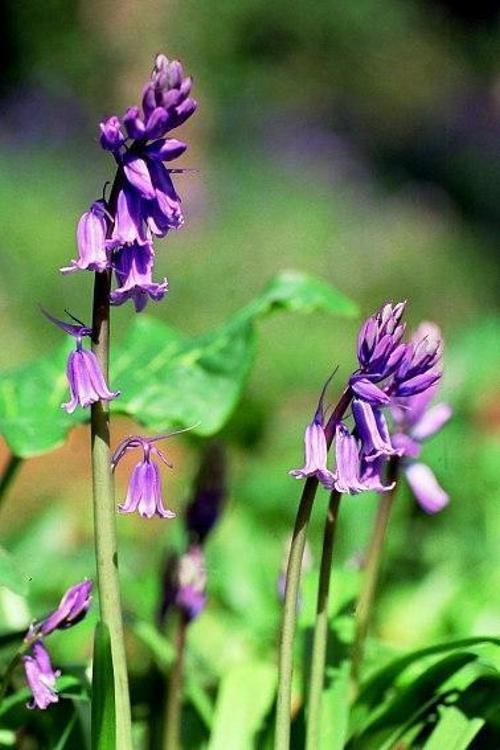
Flower: Bluebell